Parasailor

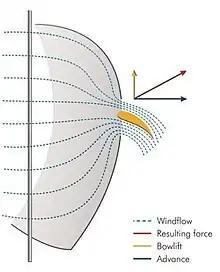
Wing Technology

A tailwind fills the sail and propels the yacht forward. Part of the pressure escapes through the opening in the sail behind which the wing has been fitted in such a way that the air flows past, above and below it. Thanks to the shape of the wing and the angle at which the air flows towards it (with the angle optimized for efficiency), the air on the upper surface of the wing accelerates faster than the air flowing over the lower surface. The resultant increase in pressure on the lower surface compared to the upper surface causes the wing to lift, helping to stabilize the sail.